Brinkworth, South Australia

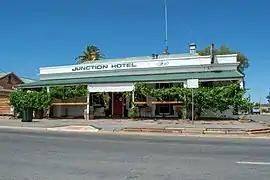
The Junction Hotel, Brinkworth

Brinkworth (postcode 5464) is a town in the Mid North region of South Australia with a current population of 243. It is north west of the regional centre of Clare.